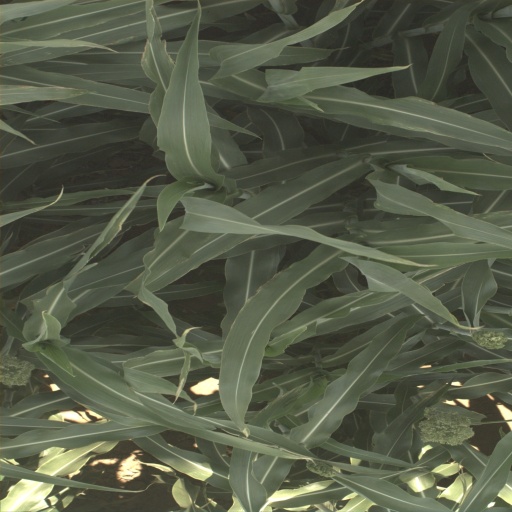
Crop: sorghum